Ursula Franklin

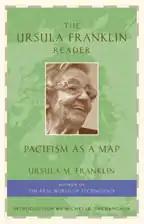
The cover of Franklin's 2006 book on pacifism, feminism, technology, teaching and learning

Ursula Franklin explains in a prelude to her 2006 collection of papers, interviews and talks that her lifelong interest in structures, in what she terms "the arrangement and interplay of the parts within a whole," has been at the root of most of her activities. Looking back after almost 40 years, she adds, "I can see how I have tried to wrestle with just one fundamental question: 'How can one live and work as a pacifist in the here and now and help to structure a society in which oppression, violence, and wars would diminish and co-operation, equality, and justice would rise? As part of the answer, Franklin turns to the metaphor of mapmaking to explain her intellectual journey. "Increasingly I found the maps of conventional wisdom inadequate for my travels," she writes. "I became unwilling and unable to orient my life according to national maps depicting the realms of 'them' and 'us,' of good guys and bad guys, of winning, defeating, and being defeated; in short, all those maps drawn up for travel towards private gain and personal advancement." Franklin concludes that she has been guided in understanding what she calls "the real world" by "the maps of pacifism and feminism".